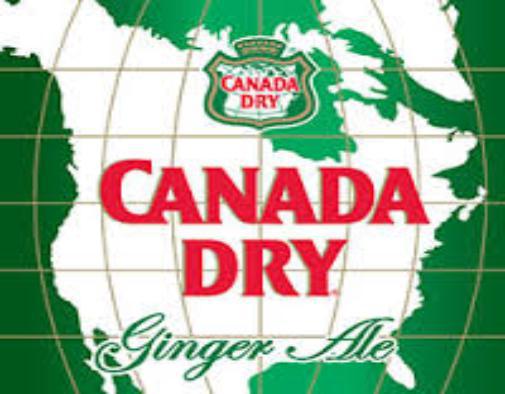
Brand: Canada Dry
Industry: Food